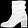
Label: Ankle boot